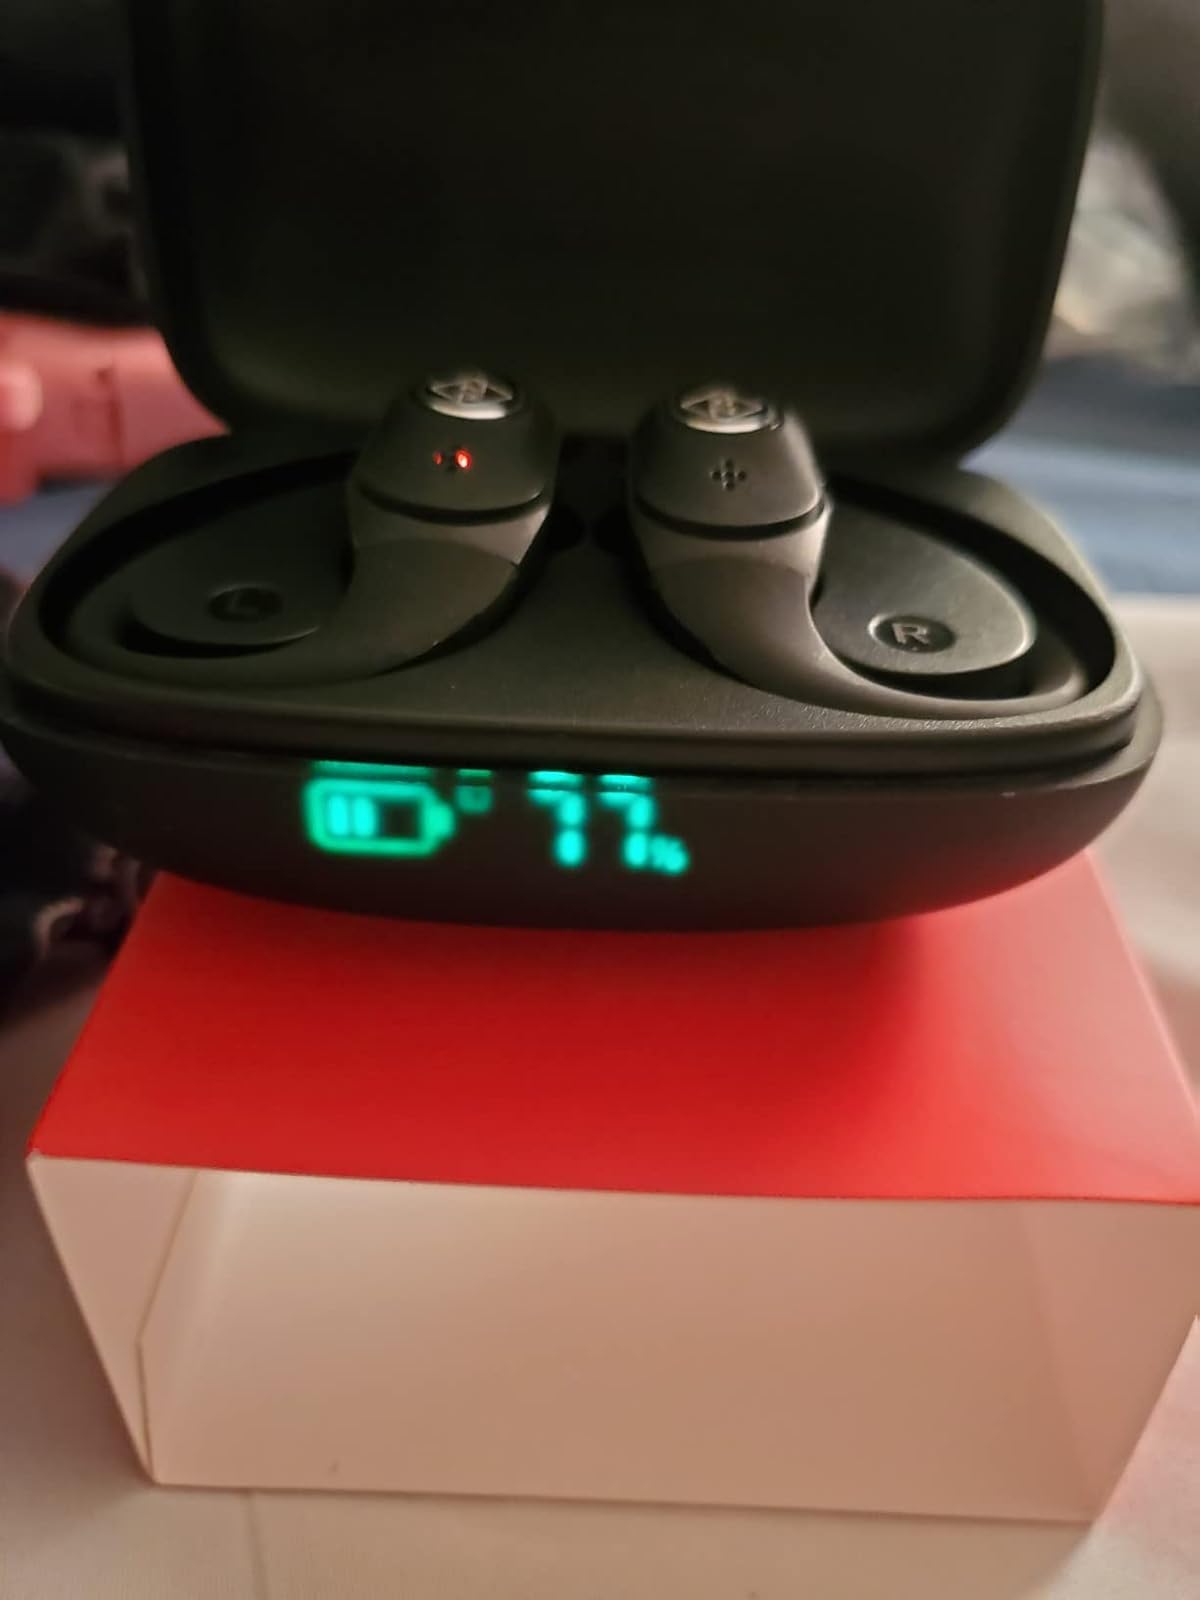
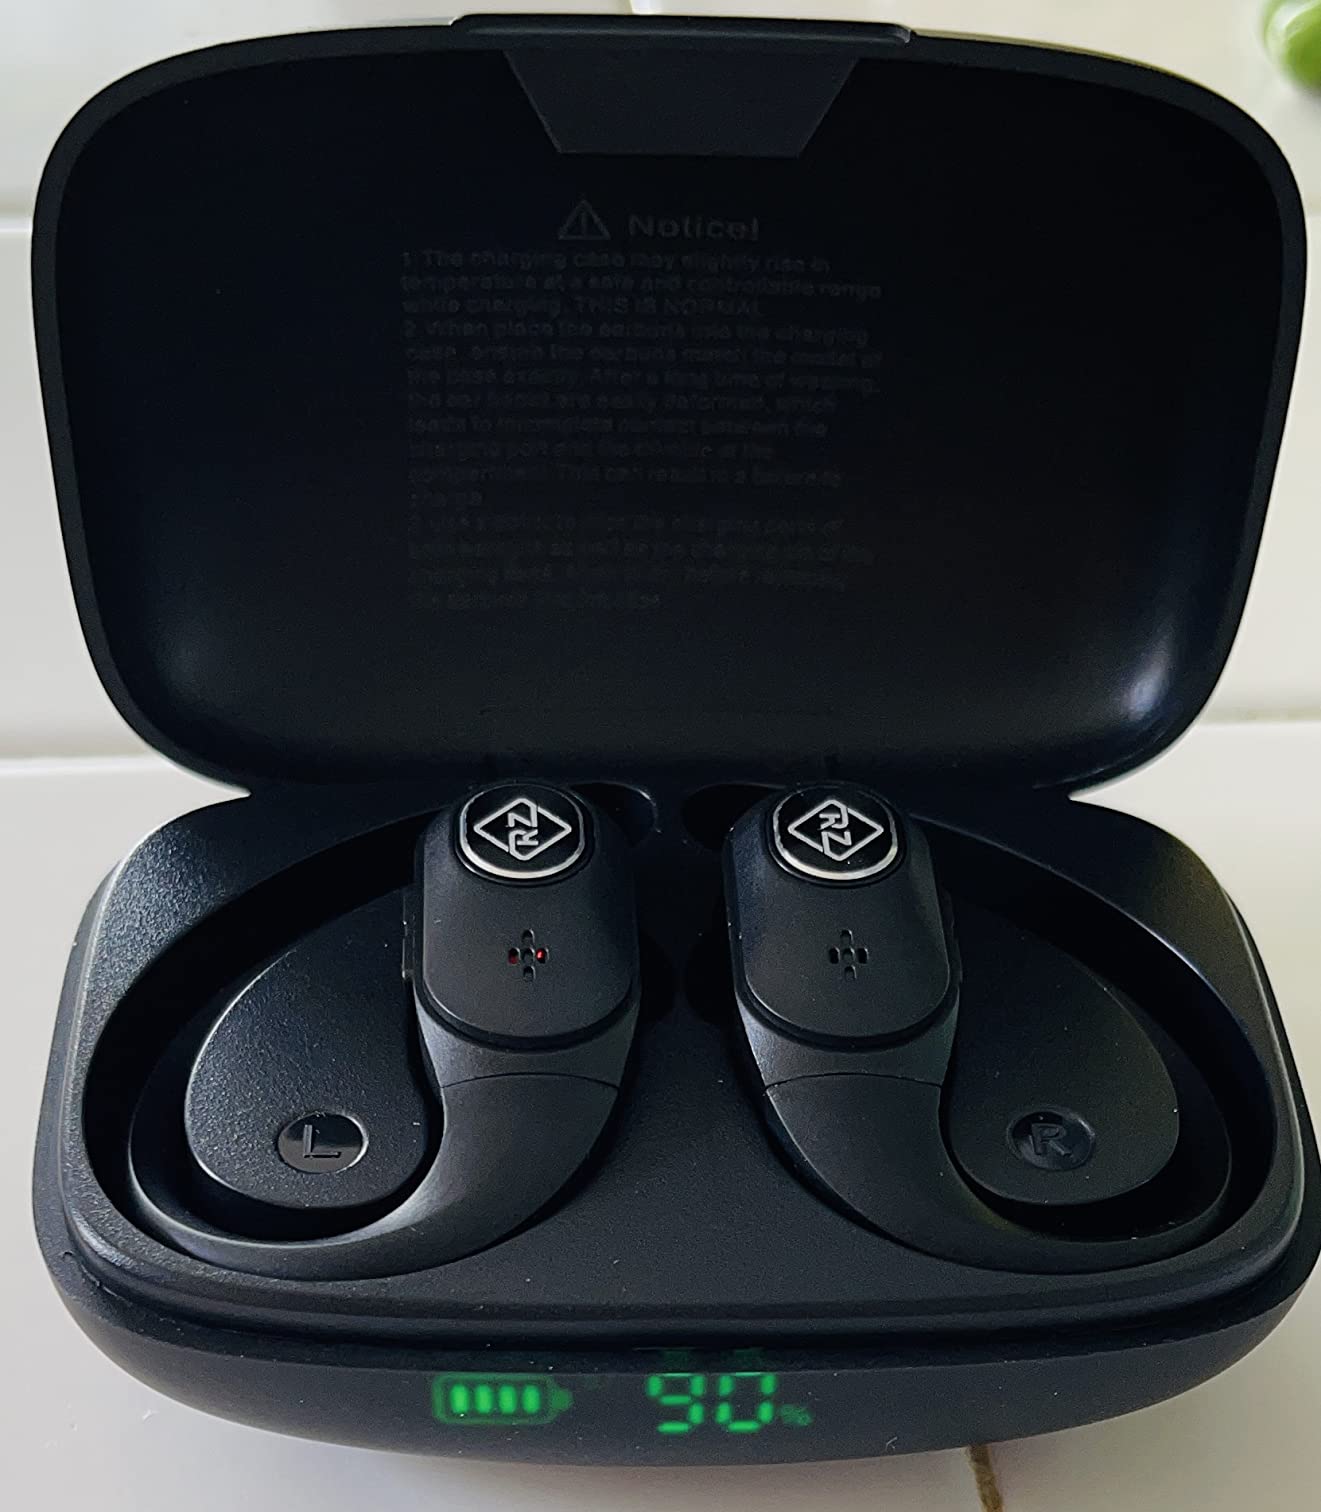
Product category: earbuds
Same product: yes